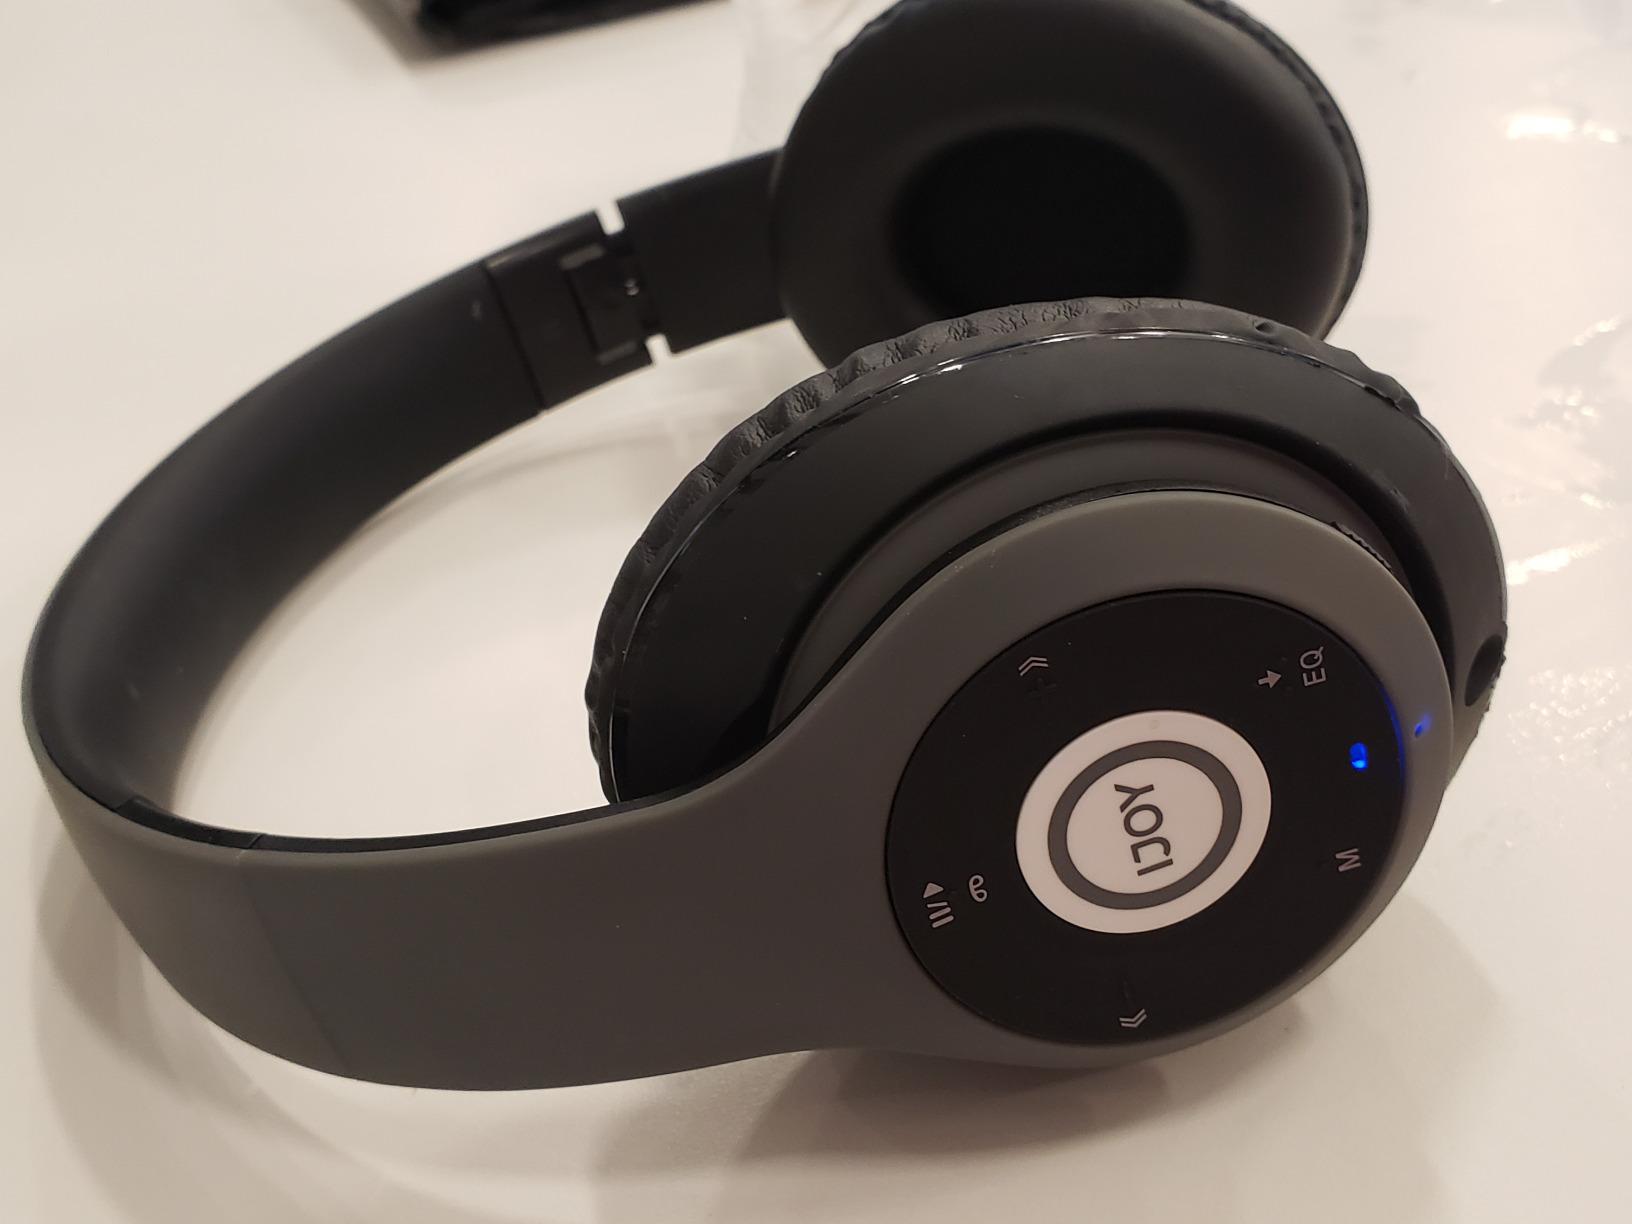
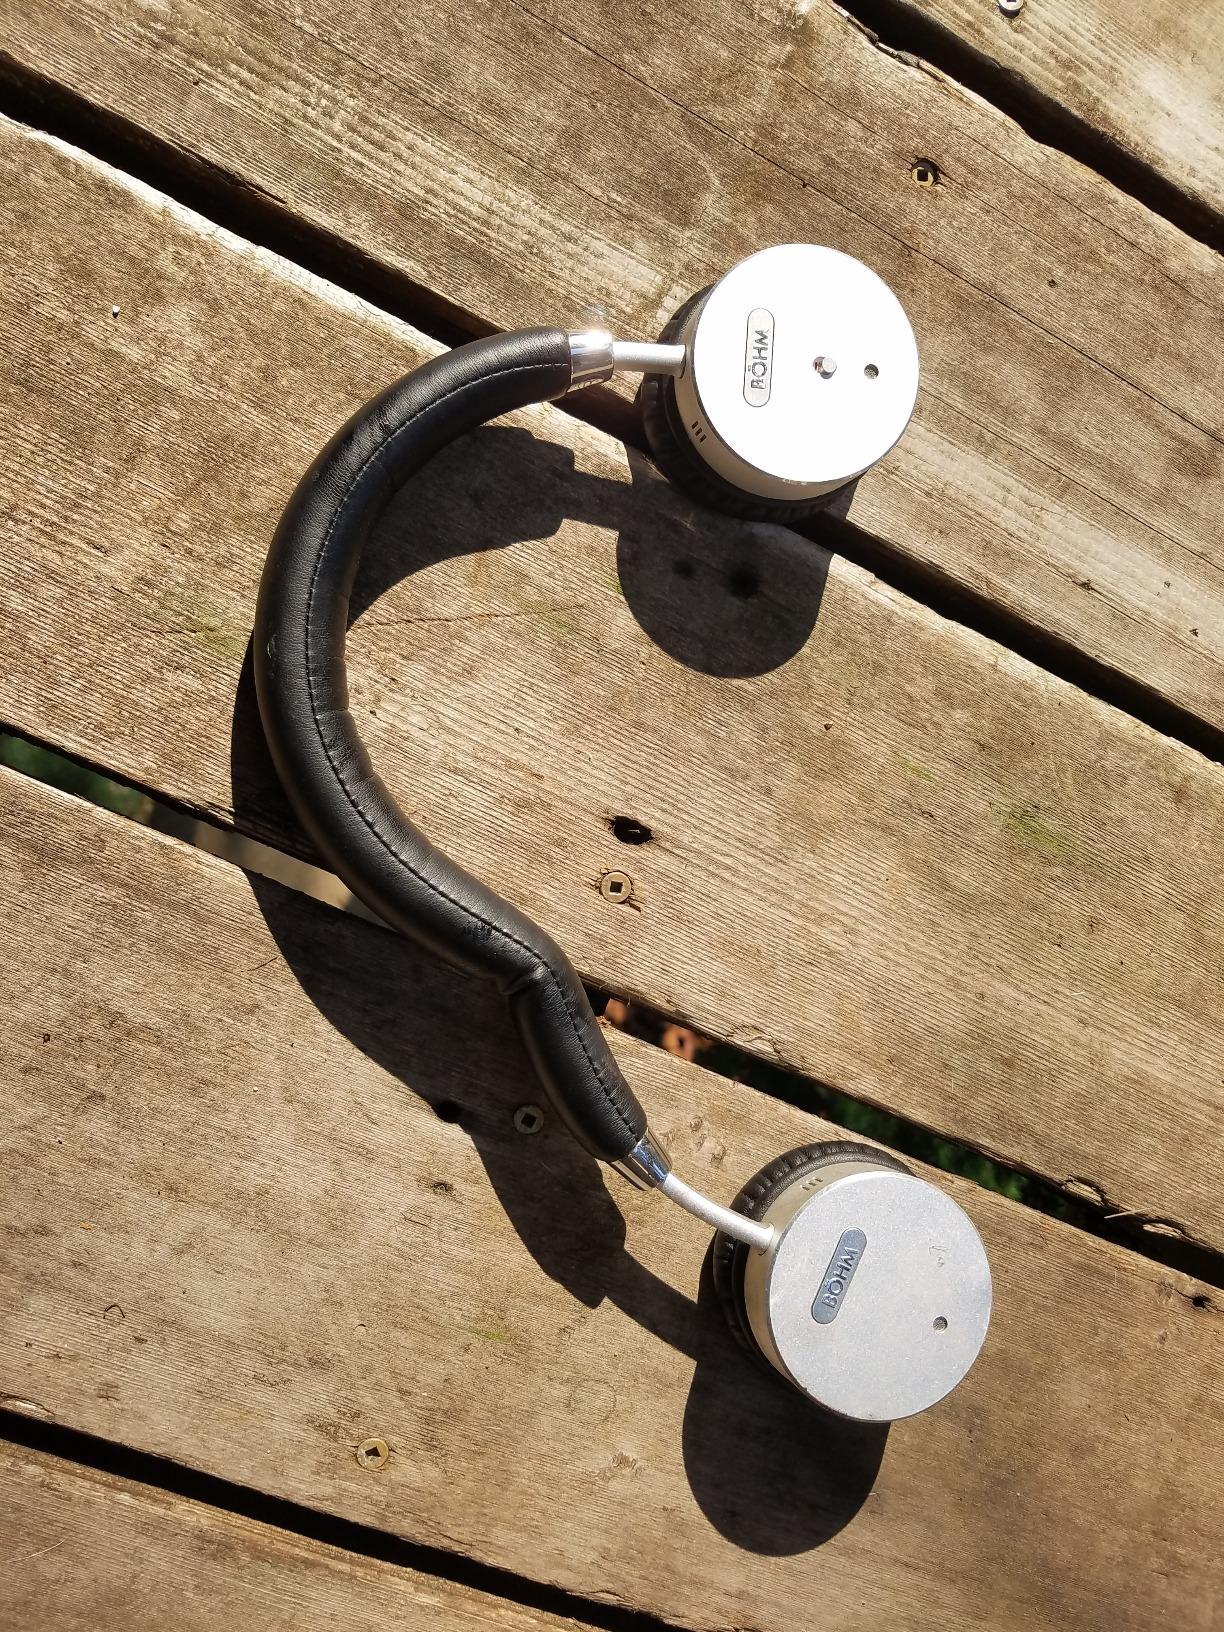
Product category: headphones
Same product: no